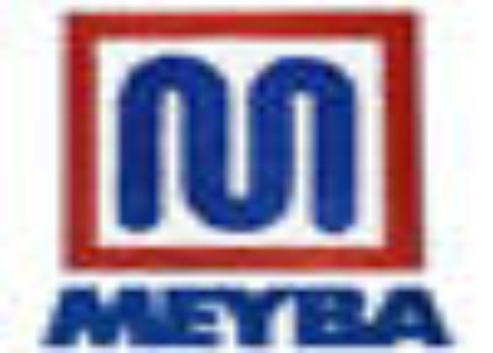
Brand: meyba-1
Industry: Clothes